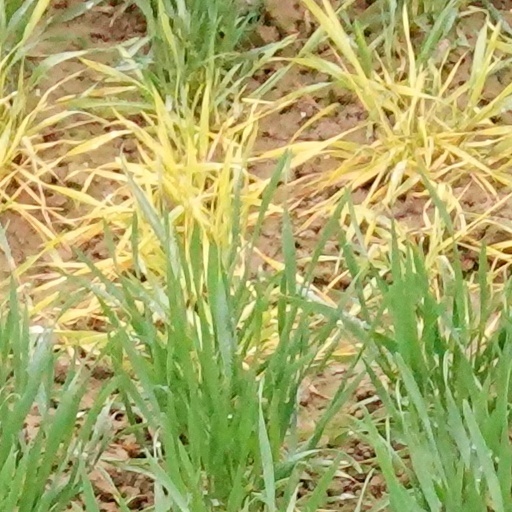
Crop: wheat